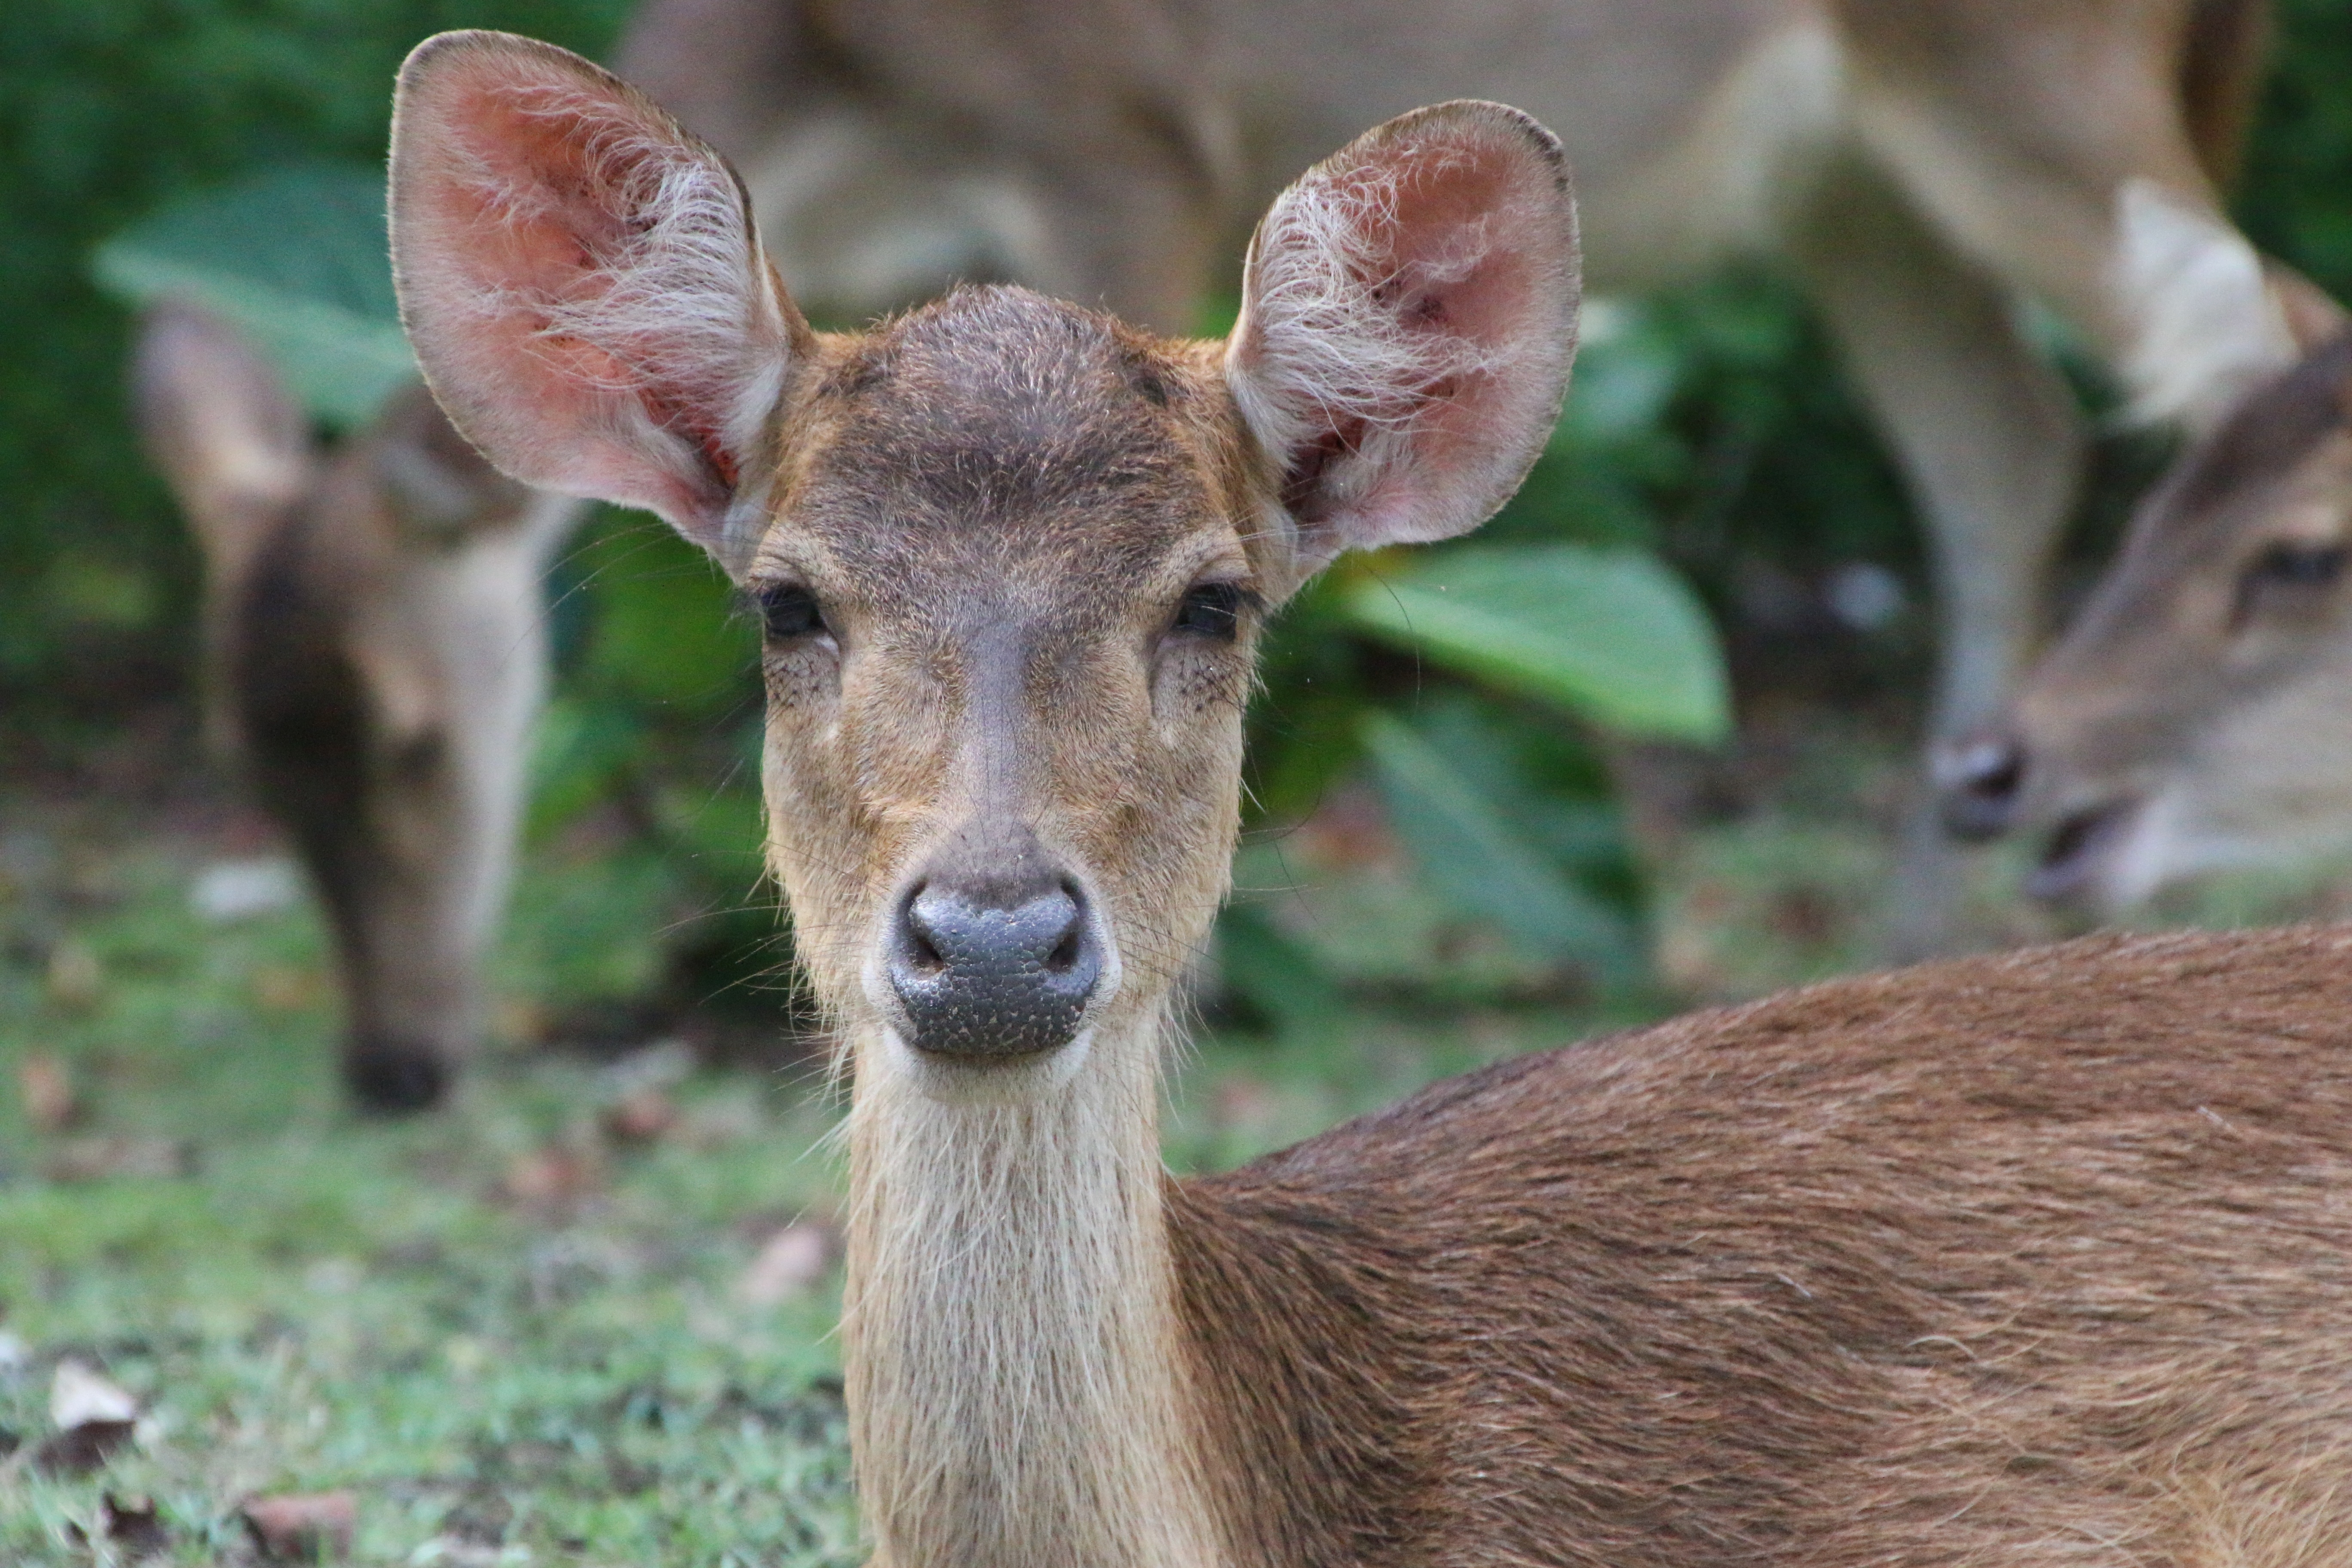
nature, forest, animal, wildlife, wild, deer, jungle, tropical, island, mammal, asia, fauna, vertebrate, indonesia, endemic, mammalia, white tailed deer, ujungkulon, musk deer